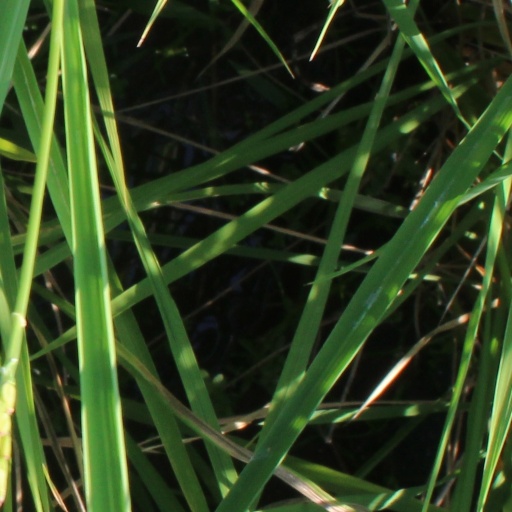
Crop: rice